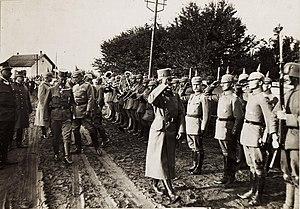
Charles François Joseph de Habsbourg-Lorraine, né à Persenbeug le 17 août 1887 et mort à Funchal le 1ᵉʳ avril 1922, a été, du 22 novembre 1916 au 12 novembre 1918, empereur d'Autriche sous le nom de Charles Iᵉʳ, roi de Hongrie sous le nom de Charles IV et roi de Bohême sous le nom de Charles III. Il fut le dernier empereur ou roi de ces États.